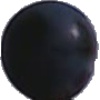
Label: blue_grape